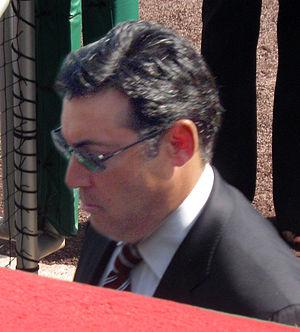
Rubén Amaro, Jr. est un ancien joueur et dirigeant de baseball. Il est l'un des instructeurs des Red Sox de Boston.